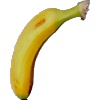
Label: banana_lady_finger